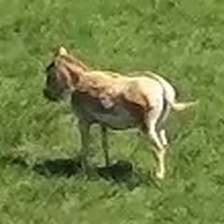
Pose orientation: left